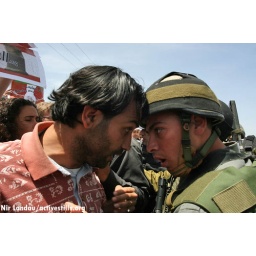
Demo against the building of the separation wall in the area of Gush Ezyon, 27/04/07, Palestine